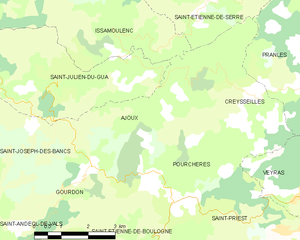
Carte des communes françaises: Ajoux